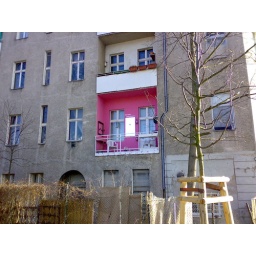
a smal pink flat in a big grey house